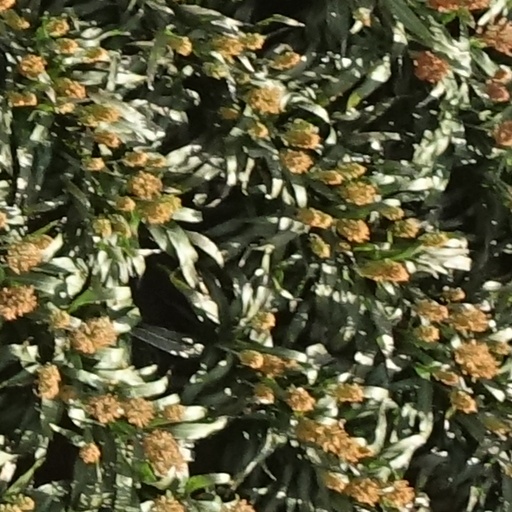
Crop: sorghum